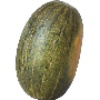
Label: melon_piel_de_sapo